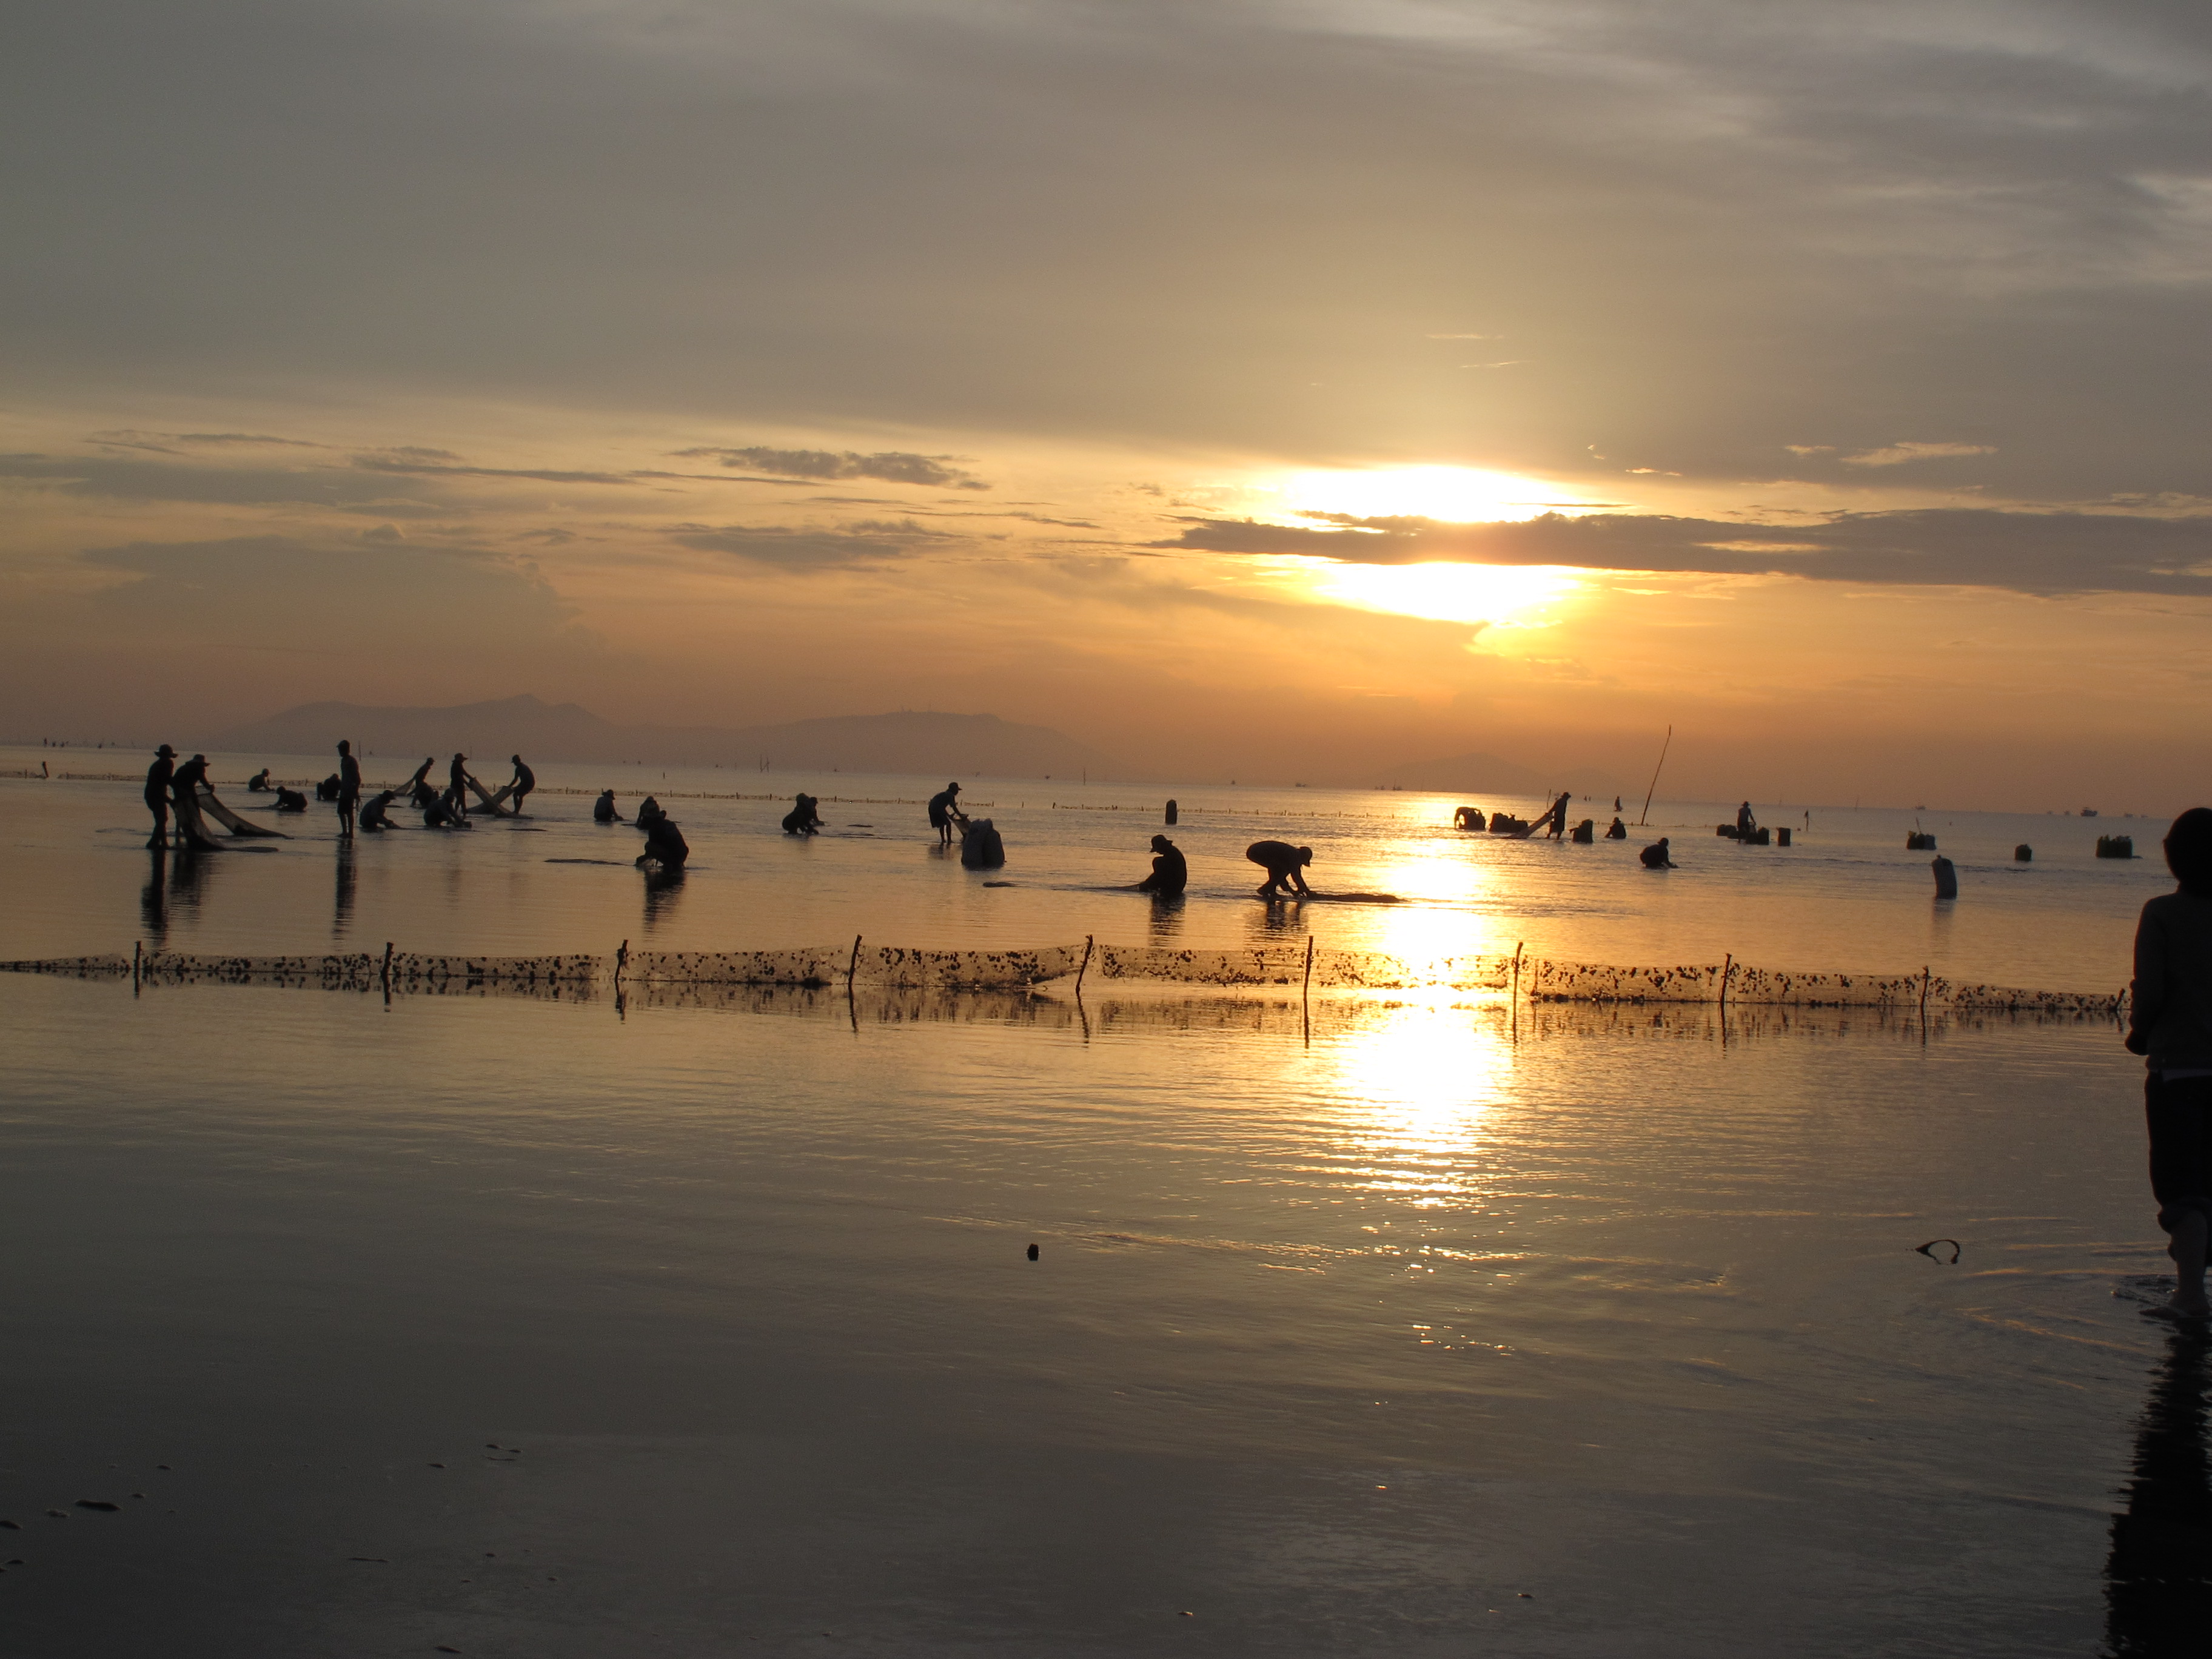
sunrise, beach, sky, horizon, sea, sunset, ocean, water, evening, morning, reflection, calm, cloud, dusk, shore, wave, coast, sun, sunlight, mudflat, dawn, seabird, tide, afterglow